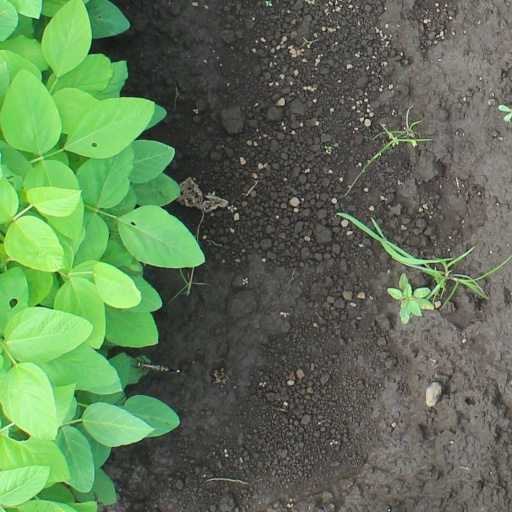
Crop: soybean